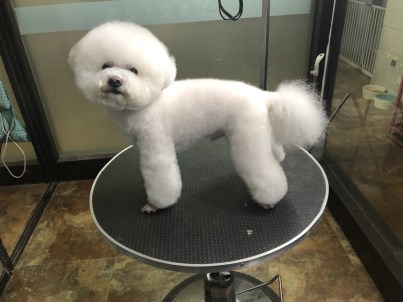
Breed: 3083-n000117-Bichon_Frise